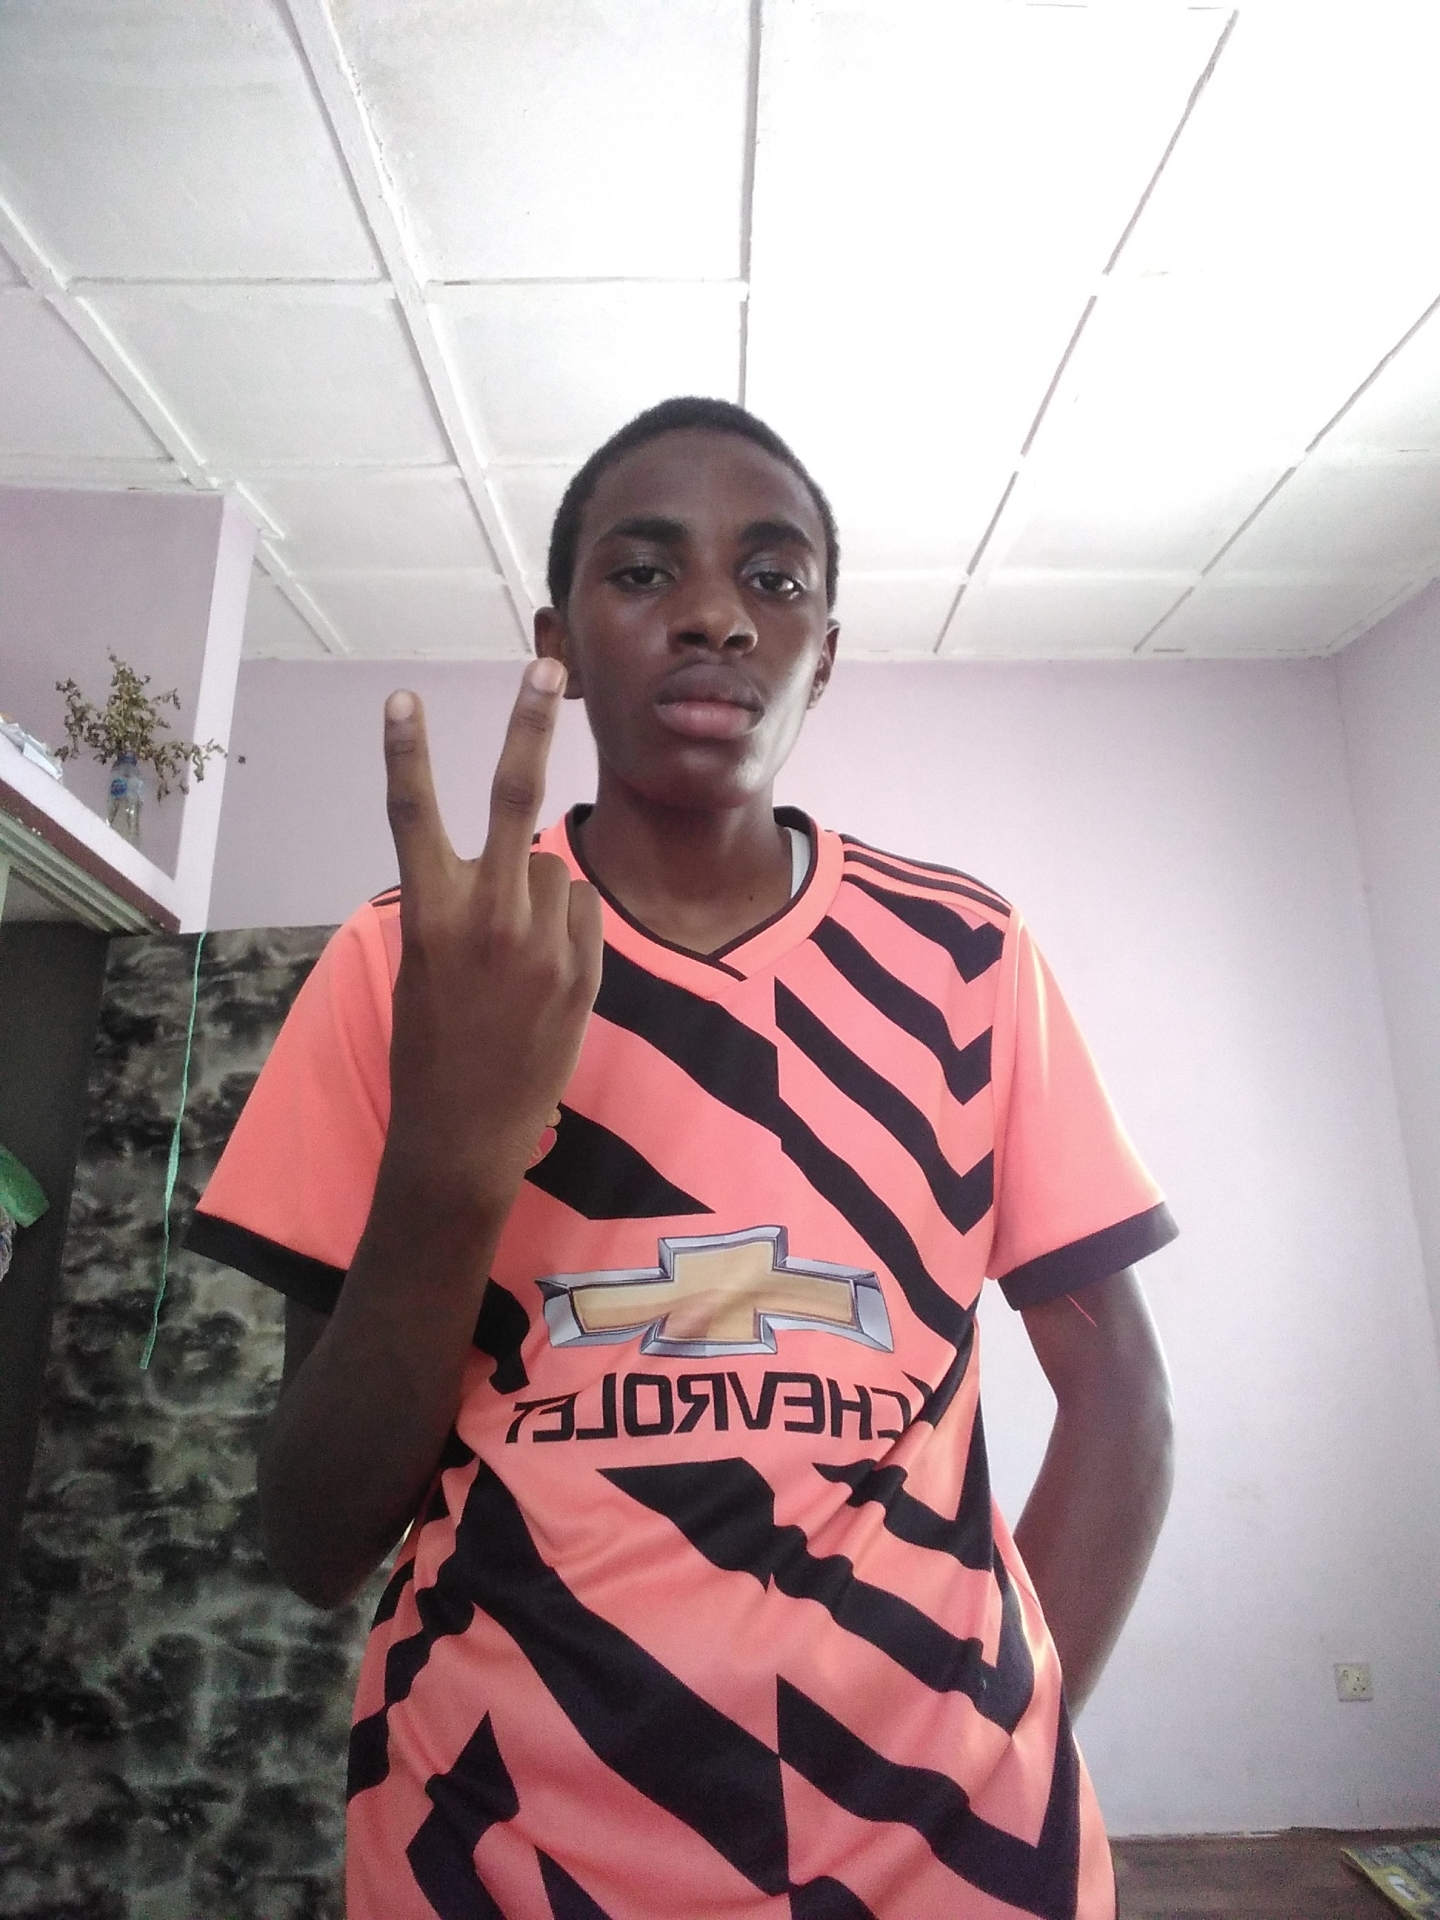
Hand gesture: peace_inverted